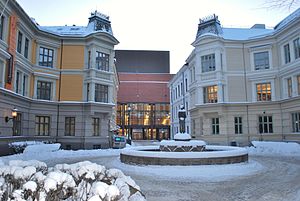
Norsk Kvinnesaksforening
NKF havde i mange år kontorer i Sehesteds gade 1 i Oslo, og blev stiftet i nabobygningen i Christian Augusts gade 6
"Norsk Kvinnesaksforening er en norsk politisk organisation etableret 28. juni 1884 for at ""virke for at skaffe Kvinden den hende tilkommende Ret og Plads i Samfundet"". Det er Norges ældste og fremste feministiske organisation og Norges ældste organisation der arbejder for at fremme ligestilling. Organisationens leder er Marit Nybakk. Blandt de tidligere ledere er bl.a. den første Dagbladet-redaktør Hagbard Berner, forbruger- og administrationsminister Eva Kolstad, højesteretsdommer Karin Maria Bruzelius og tidligere stortingsrepræsentant og formand for UNICEF Torild Skard.